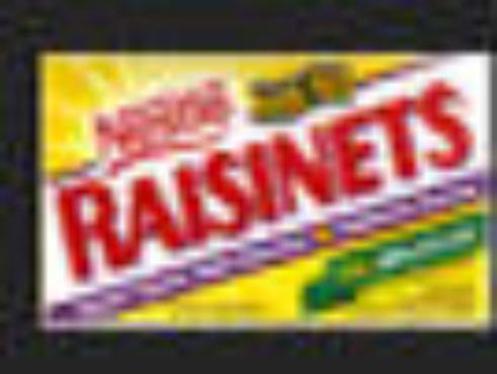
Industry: Food